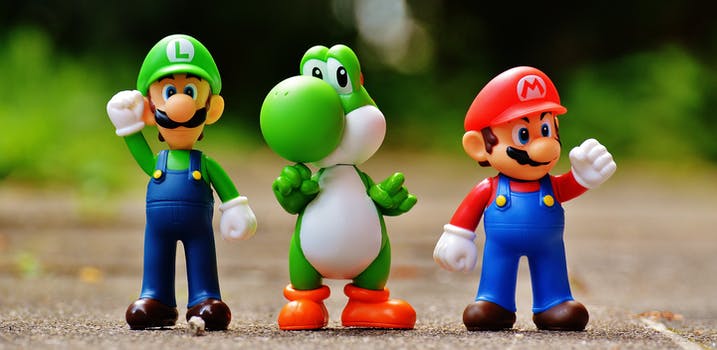
Label: No Watermark